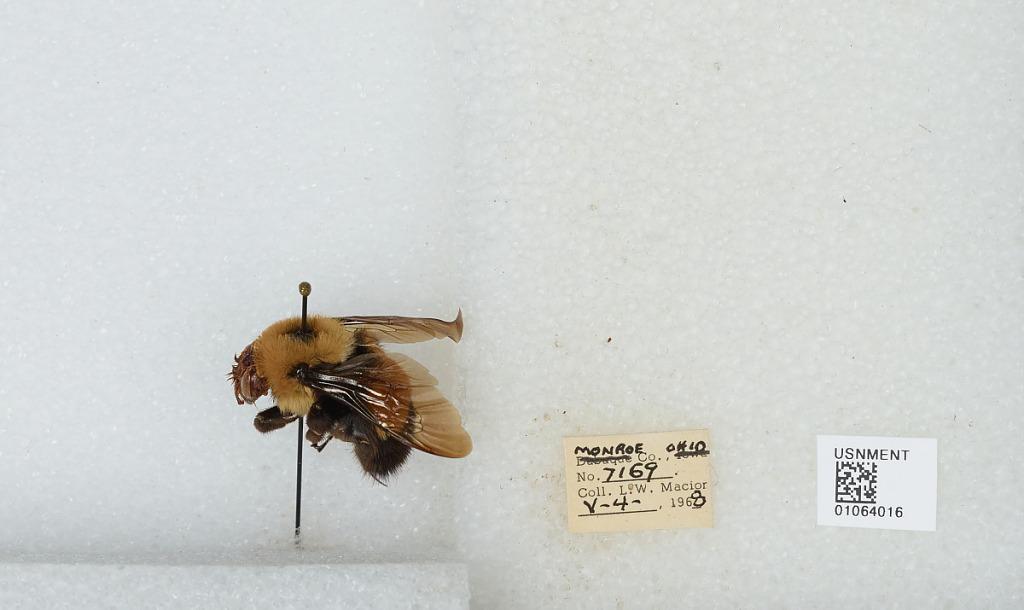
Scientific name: Bombus (Bombus) affinis Cresson
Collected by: L. Macior
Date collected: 1968-5-4
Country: United States
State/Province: Ohio
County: Monroe
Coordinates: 39.73, -81.08